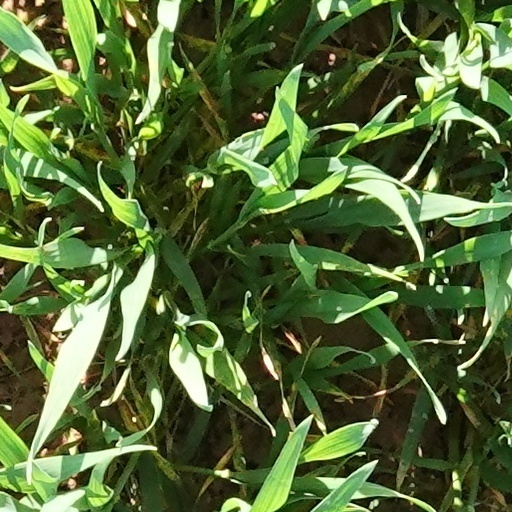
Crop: wheat